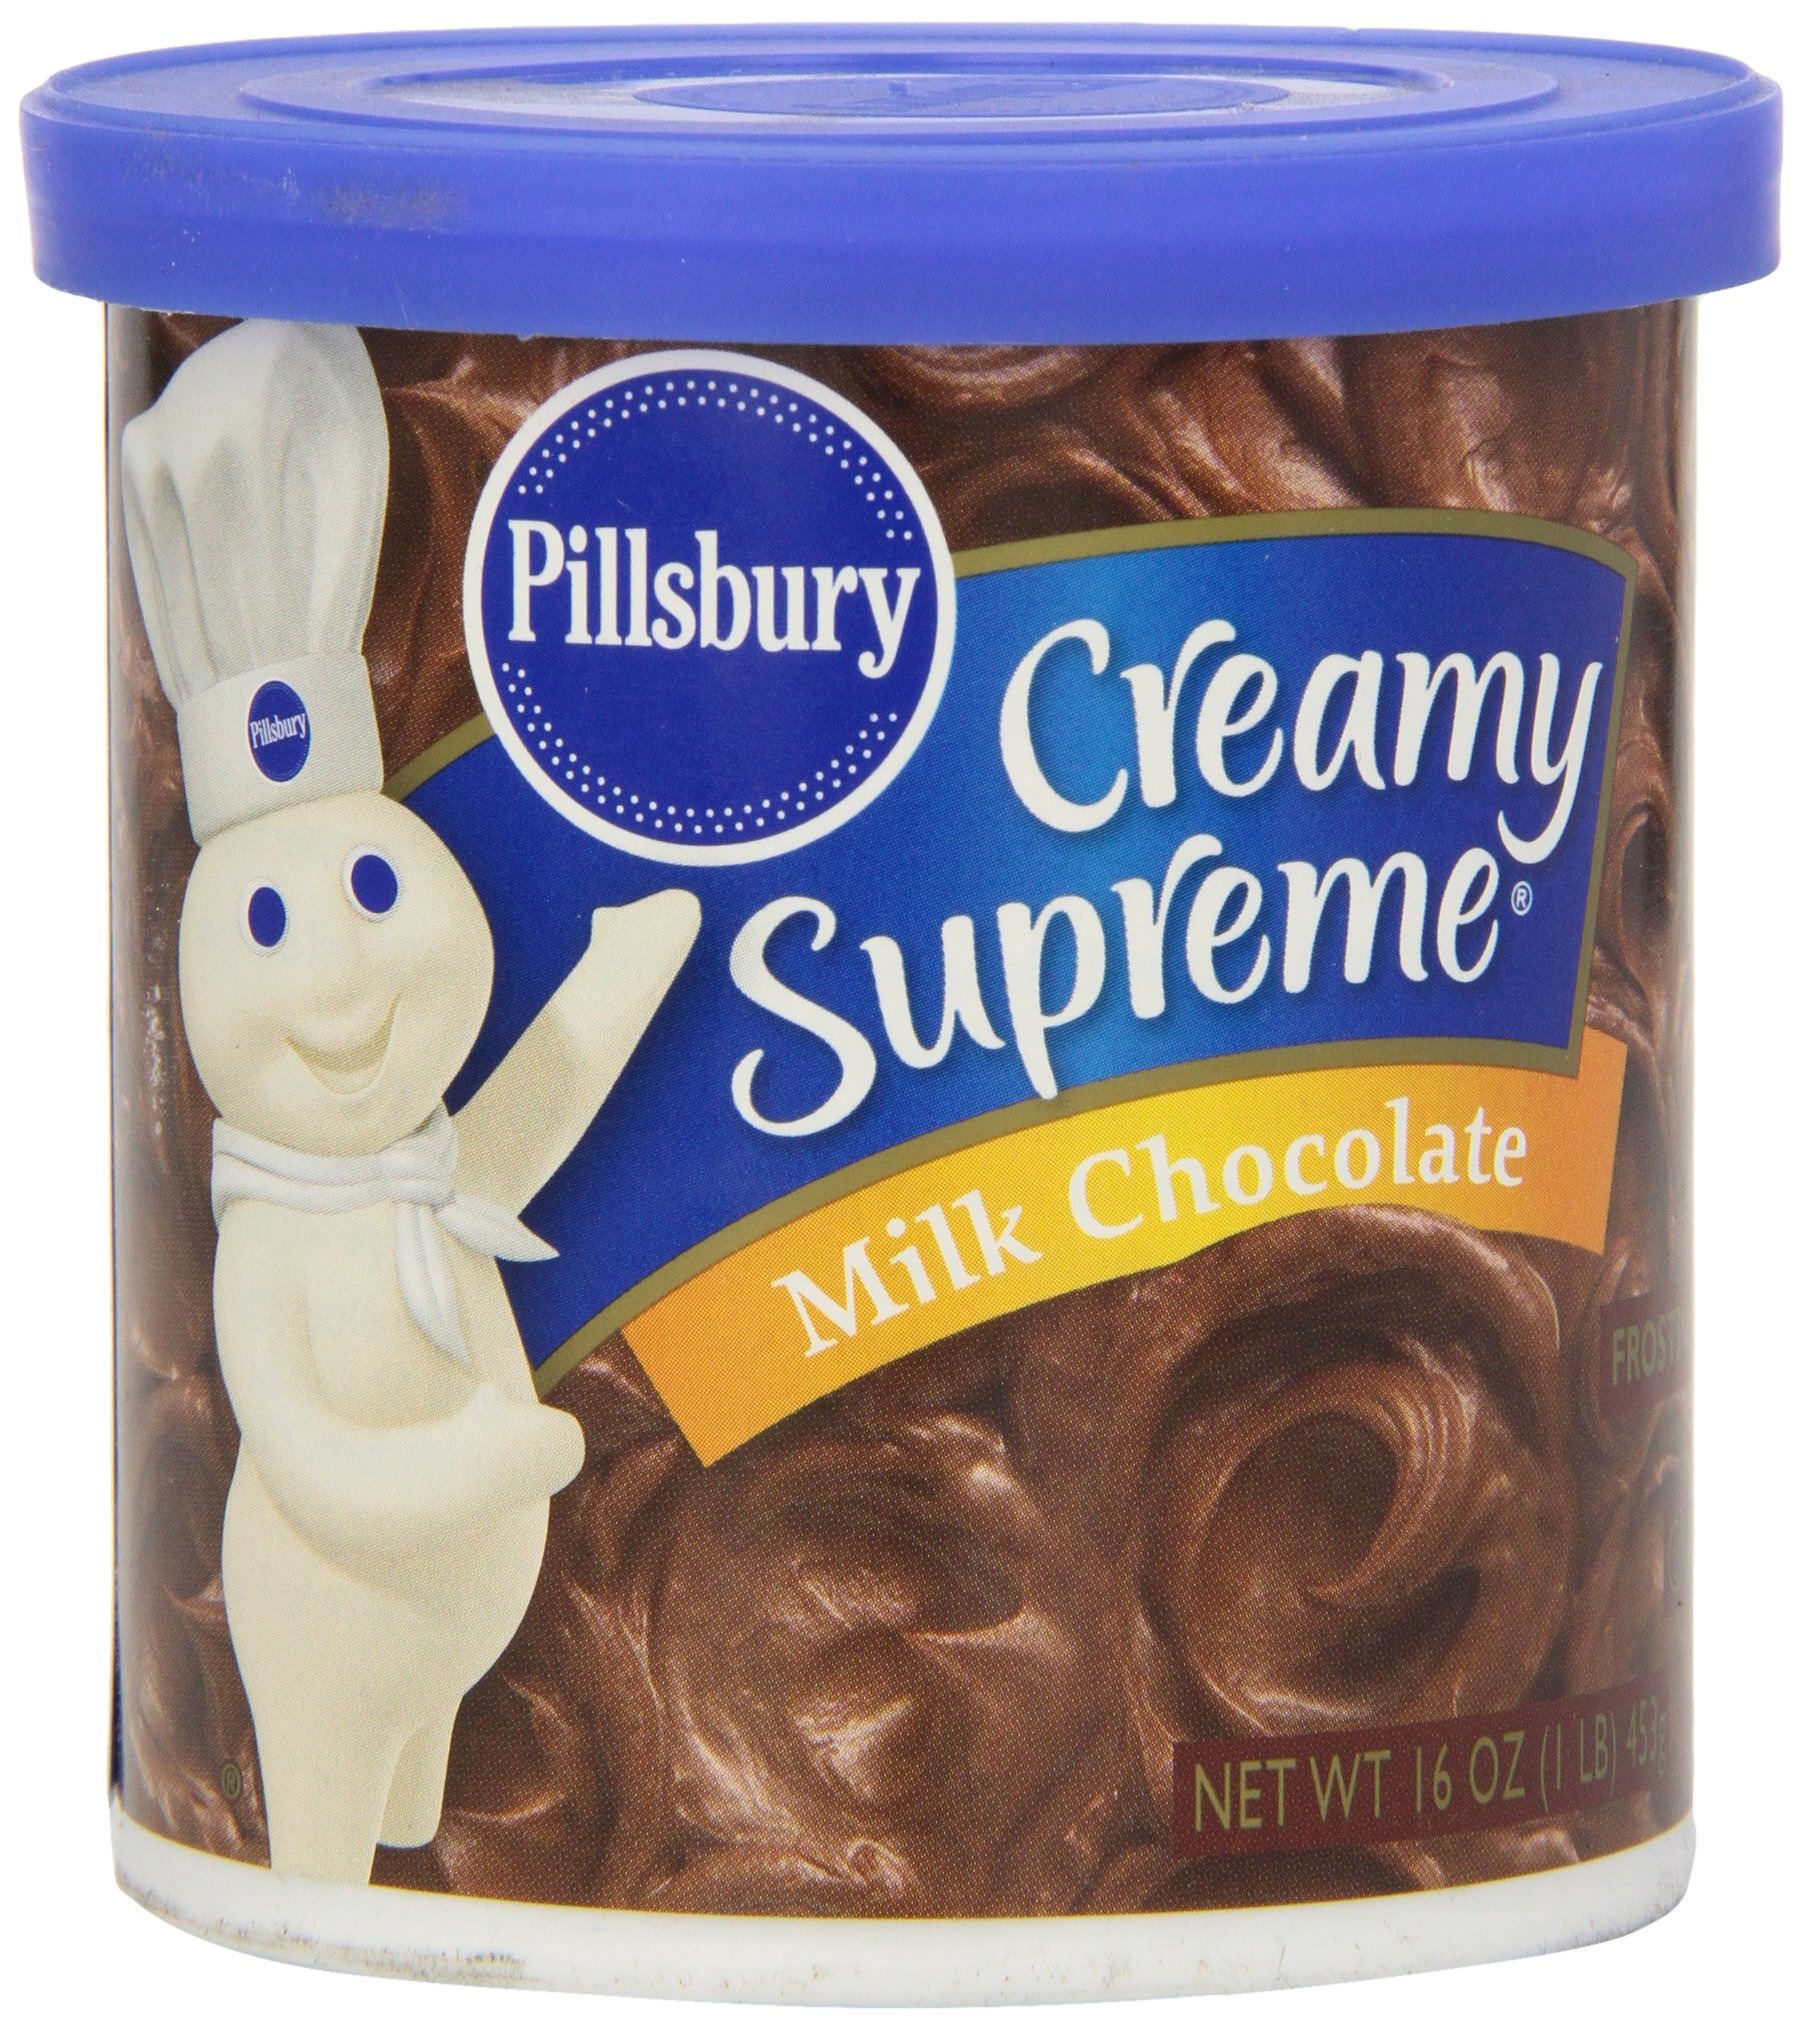
Item Name: Pillsbury Creamy Supreme, Milk Chocolate Frosting, 16 oz
Bullet Point: Kosher
Product Description: Pillsbury Creamy Supreme Milk Chocolate Frosting 16 oz
Value: 16.0
Unit: oz

Price: 1.98